Ring-imaging Cherenkov detector

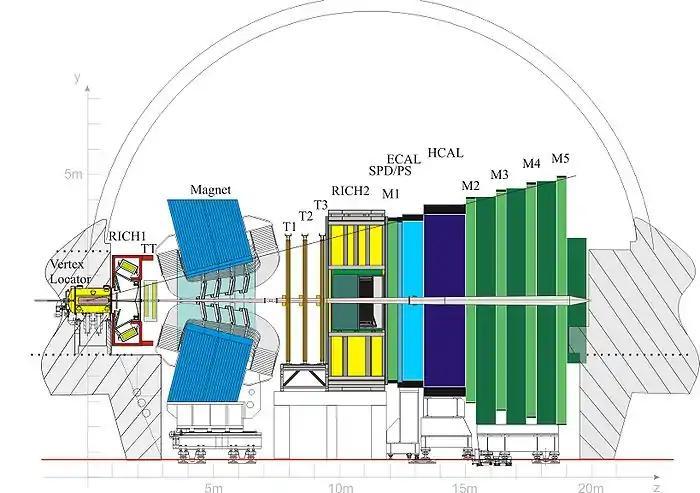
Fig.9: LHCb detector

The LHCb experiment on the Large Hadron Collider, Fig.9, uses two RICH detectors for differentiating between pions and kaons. The first (RICH-1) is located immediately after the Vertex Locator (VELO) around the interaction point and is optimised for low-momentum particles and the second (RICH-2) is located after the magnet and particle-tracker layers and optimised for higher-momentum particles.